Brian Goodwin (baseball)

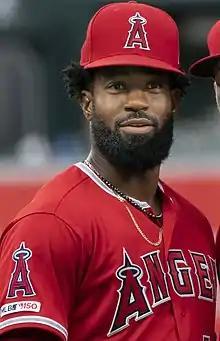
Goodwin with the Los Angeles Angels in 2019

Brian Christopher Goodwin (born November 2, 1990) is an American professional baseball outfielder who is a free agent. He has previously played in Major League Baseball (MLB) for the Washington Nationals, Kansas City Royals, Los Angeles Angels, Cincinnati Reds, and Chicago White Sox. He has also played in the Chinese Professional Baseball League (CPBL) for the Wei Chuan Dragons. Before his professional career, Goodwin played college baseball for the North Carolina Tar Heels.